4th Royal Tank Regiment

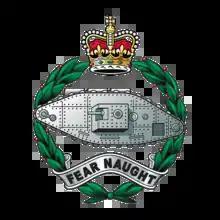
Cap badge of the Royal Tank Regiment

The 4th Royal Tank Regiment (4 RTR) was an armoured regiment of the British Army from its creation in 1917, during World War I, until 1993. It was part of the Royal Tank Regiment, itself part of the Royal Armoured Corps.